Torgny T:son Segerstedt

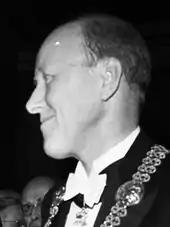
Segerstedt in 1957

Torgny T. Segerstedt was born at Mellerud, in Holm parish, Älvsborg County, Sweden.